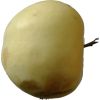
Label: Apple hit 1